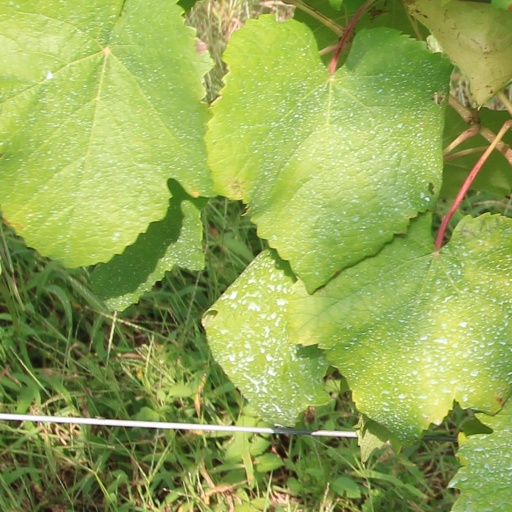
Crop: grape